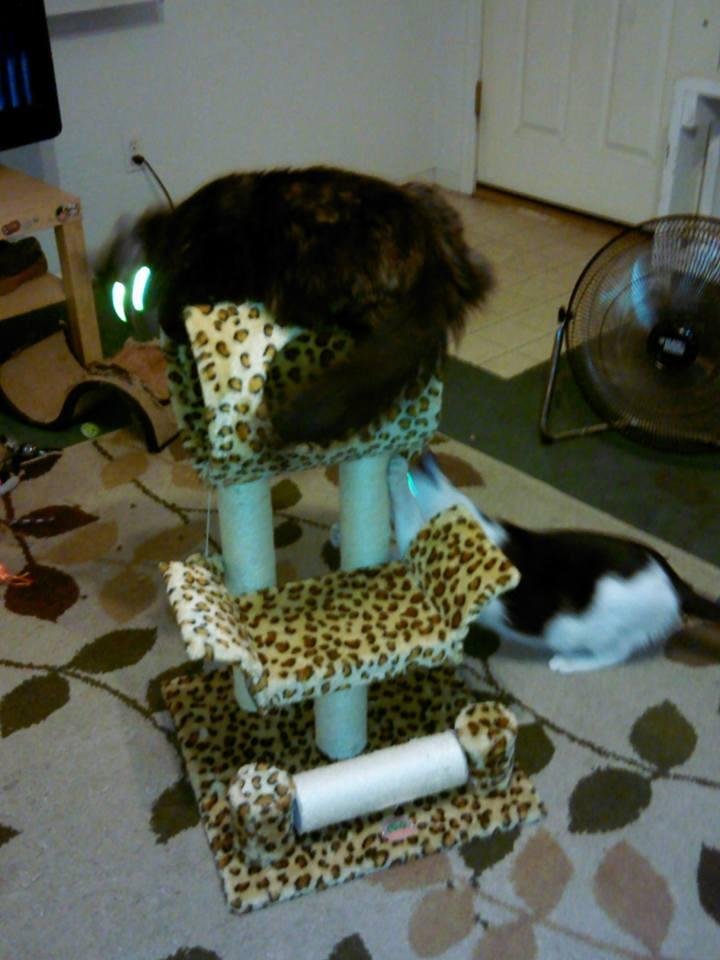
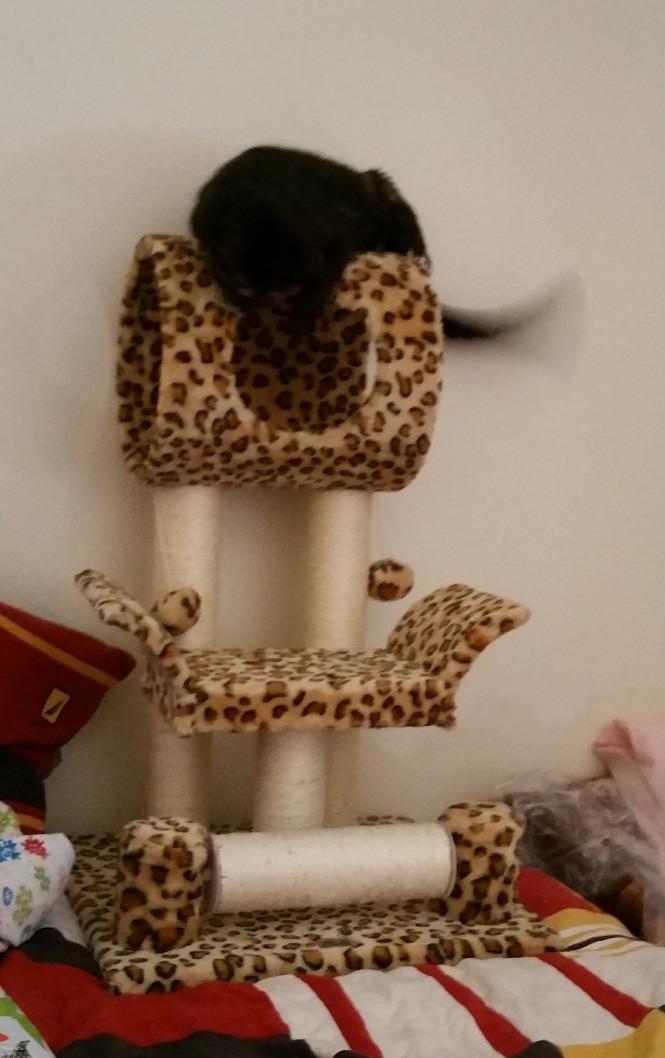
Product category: items_cat tree
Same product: yes